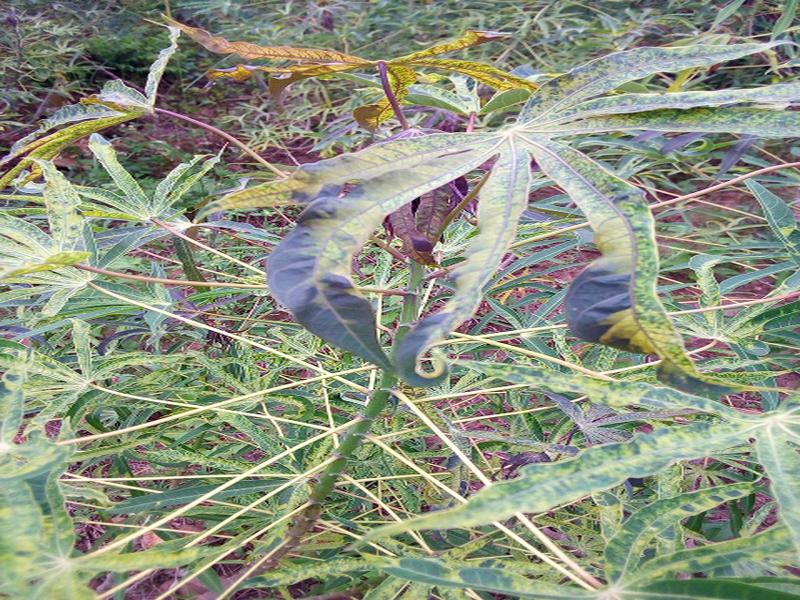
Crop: cassava
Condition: mosaic_disease